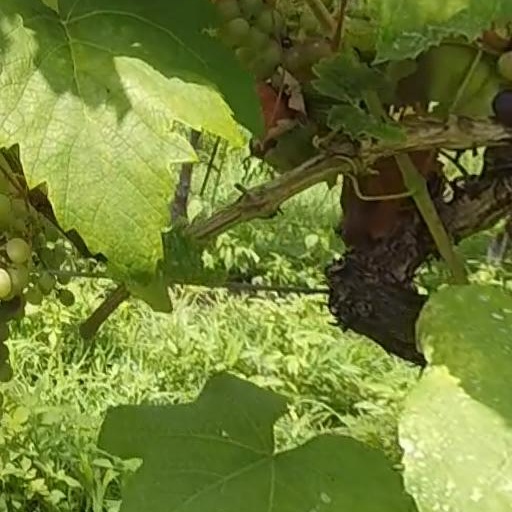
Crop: grape